Lake Bolsena

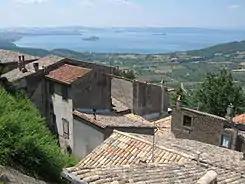
The southernmost end of the lake viewed from the ridge of Montefiascone caldera. Martana is on the left and Bisentino on the right. The straight shore to the far left is Marta. To the left of Martana is the headland of Capodimonte.

Lake Bolsena is a lake of volcanic origin in the northern part of the province of Viterbo called "Alto Lazio" ("Upper Latium") or "Tuscia" in central Italy. It is the largest volcanic lake in Europe. Roman historic records indicate activity of the Vulsini volcano occurred as recently as 104 BC; it has been dormant since then. The two islands in the southern part of the lake were formed by underwater eruptions following the collapse that created the depression.